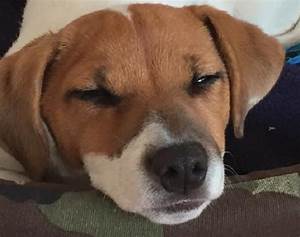
Label: dog